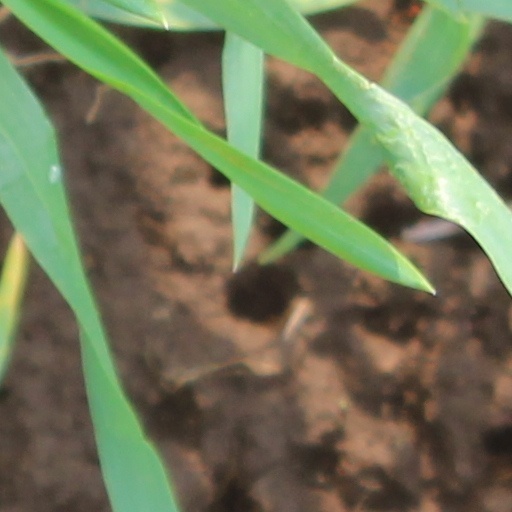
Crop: wheat